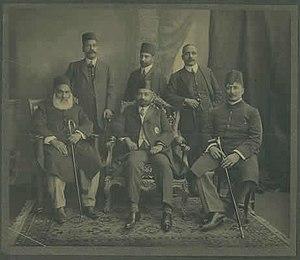
Le Nawab Vicar-ul-Mulk Kamboh ou Nawab Vicar-ul-Mulk Maulvi, de son vrai nom Mushtaq Hussain Zuberi est un homme politique musulman indien et un des fondateurs de la Ligue musulmane. Le Nawab Vicar-ul-Mulk est aussi l'oncle maternel de Ziauddin Ahmad Zuberi, un mathématicien renommé, pilier du Mouvement d'Aligarh.